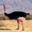
Label: bird